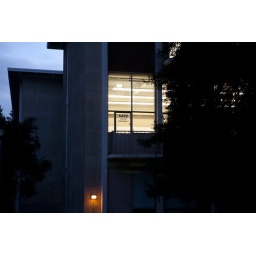
A sign in the window of Kroeber Hall.